Time in India

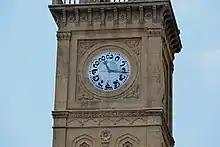
Clock in Mysore with Kannada numerals

The 4th century CE astronomical treatise Surya Siddhanta postulated a spherical Earth. The book described a custom of the prime meridian, or zero longitude, as passing through "Avanti", the ancient name for the historic city of Ujjain, and "Rohitaka", the ancient name for Rohtak, a city near the Kurukshetra.